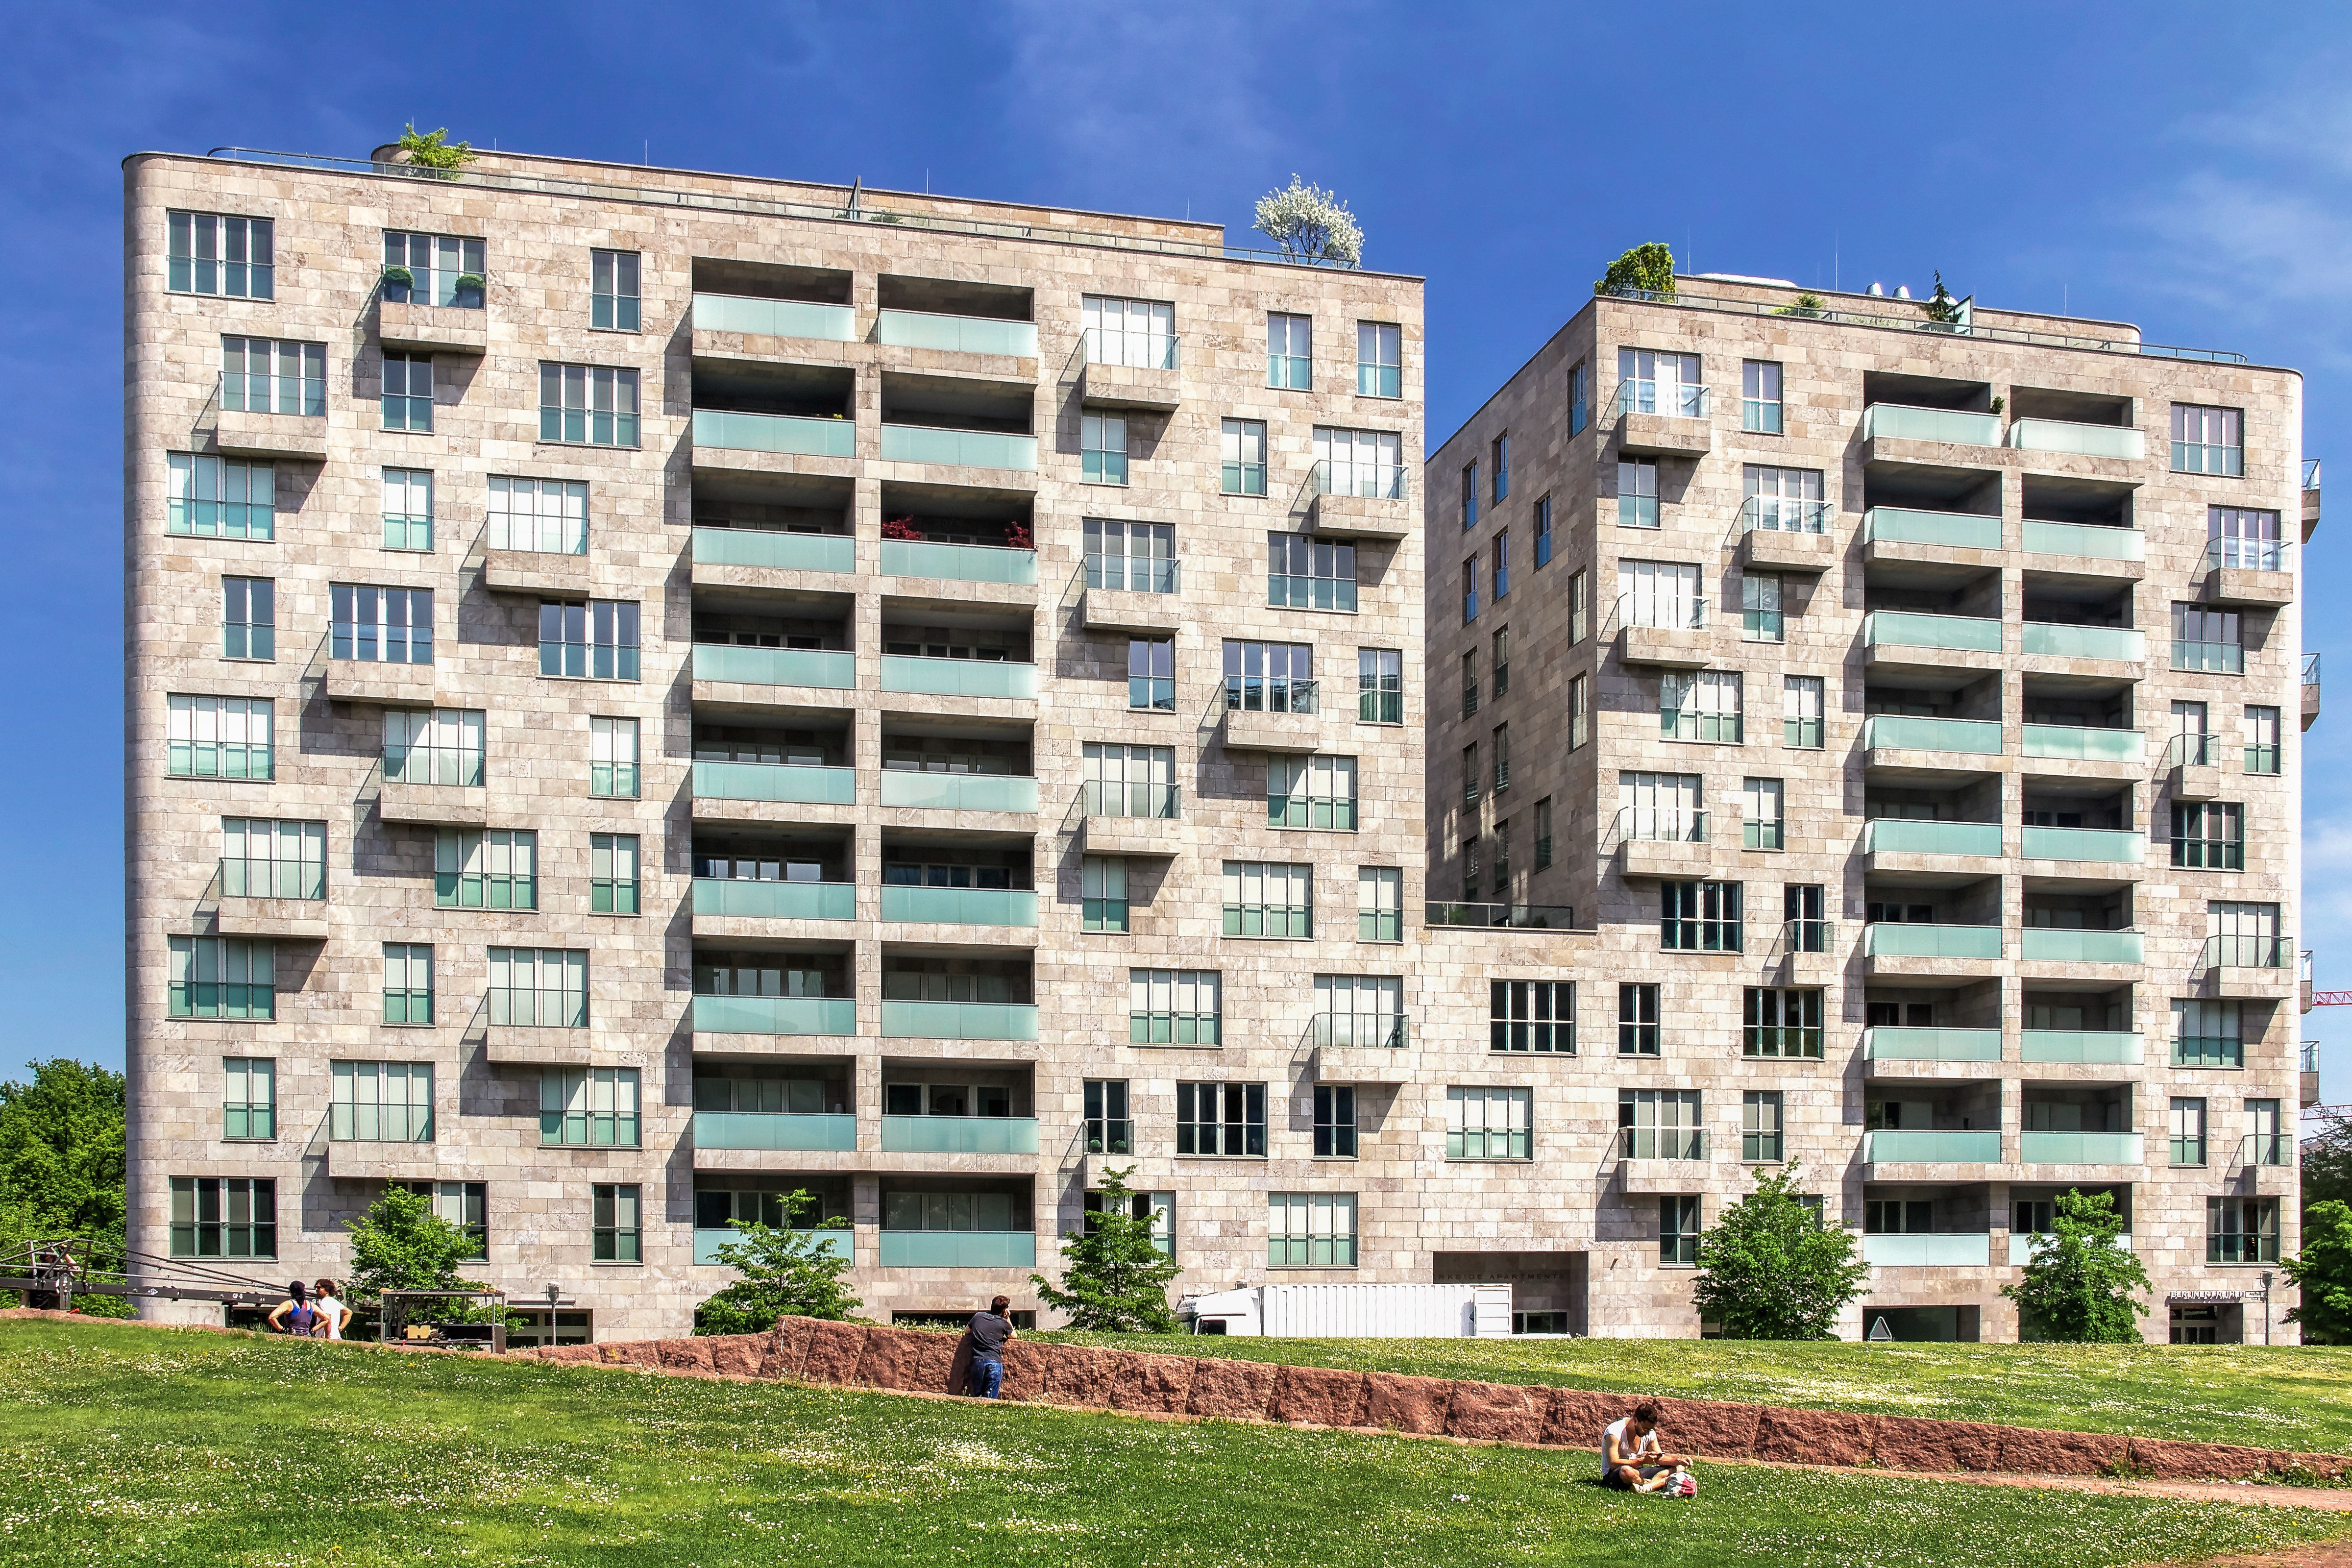
architecture, building, skyscraper, downtown, suburb, facade, property, apartment, tower block, germany, berlin, estate, condominium, neighbourhood, real estate, urban area, potsdam place, residential area, human settlement